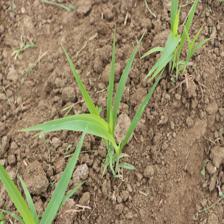
Label: Sorghum